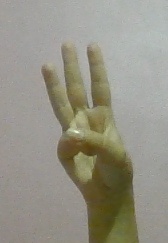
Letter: thaa